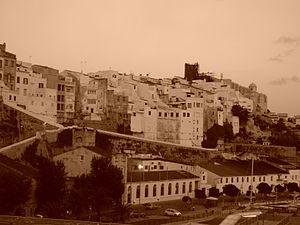
Jean-Antoine Riqueti de Mirabeau, frère cadet de Victor Riquetti de Mirabeau, oncle du tribun révolutionnaire Honoré-Gabriel Riqueti de Mirabeau, et de André Boniface Louis Riquetti de Mirabeau fut chevalier de l’ordre de Saint-Jean de Jérusalem, gouverneur de la Guadeloupe où il acquiert le titre de bailli.